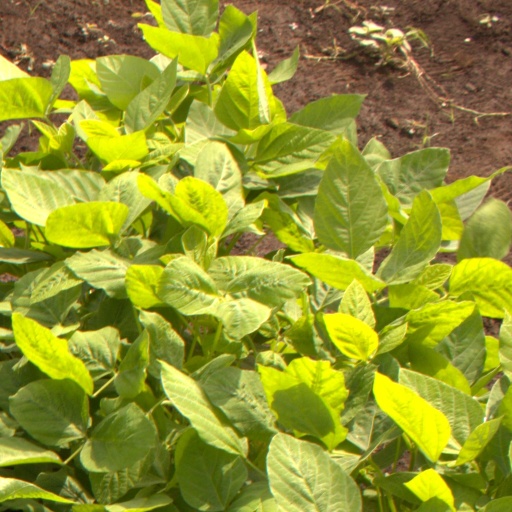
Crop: soybean